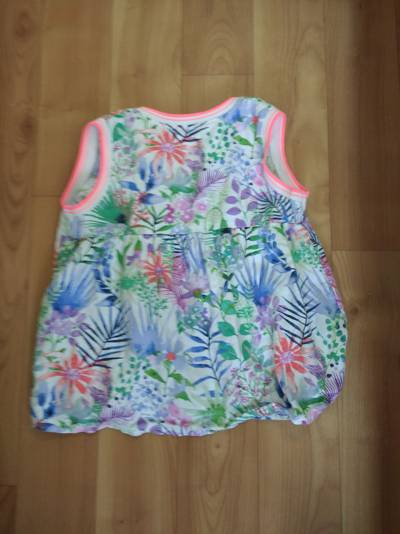
Waste category: clothes